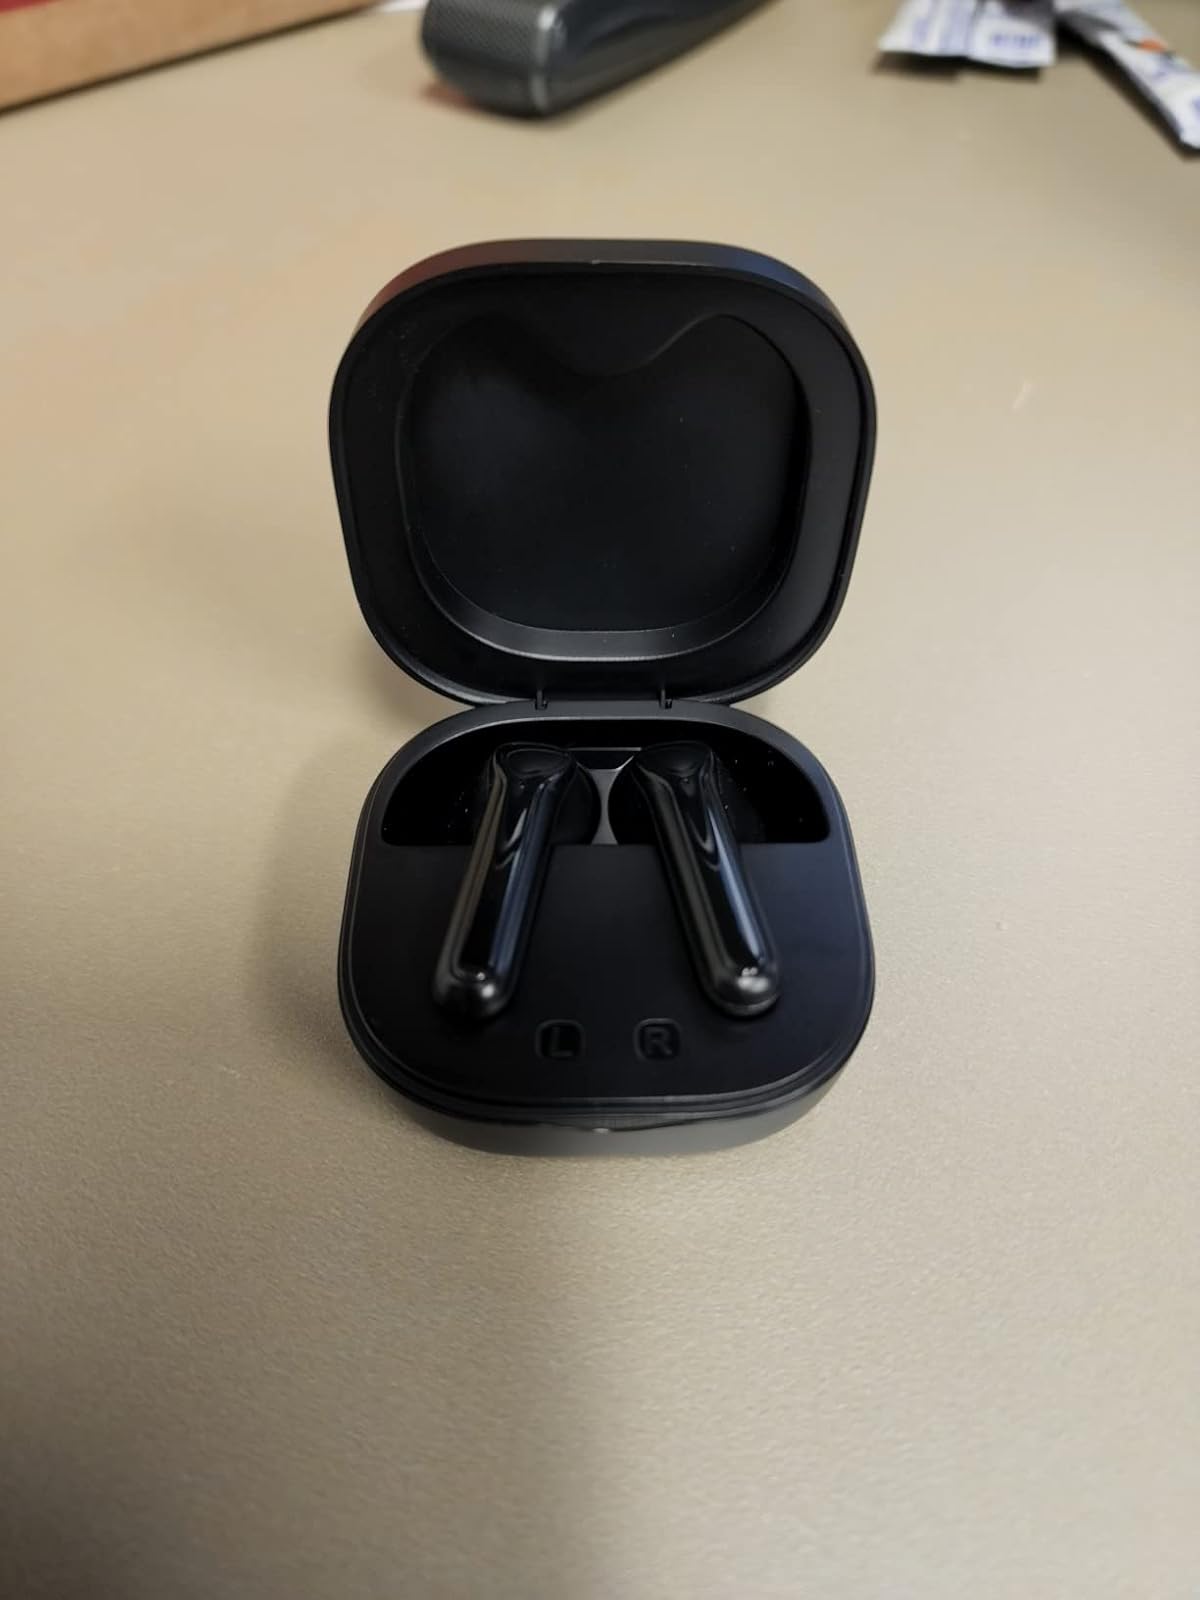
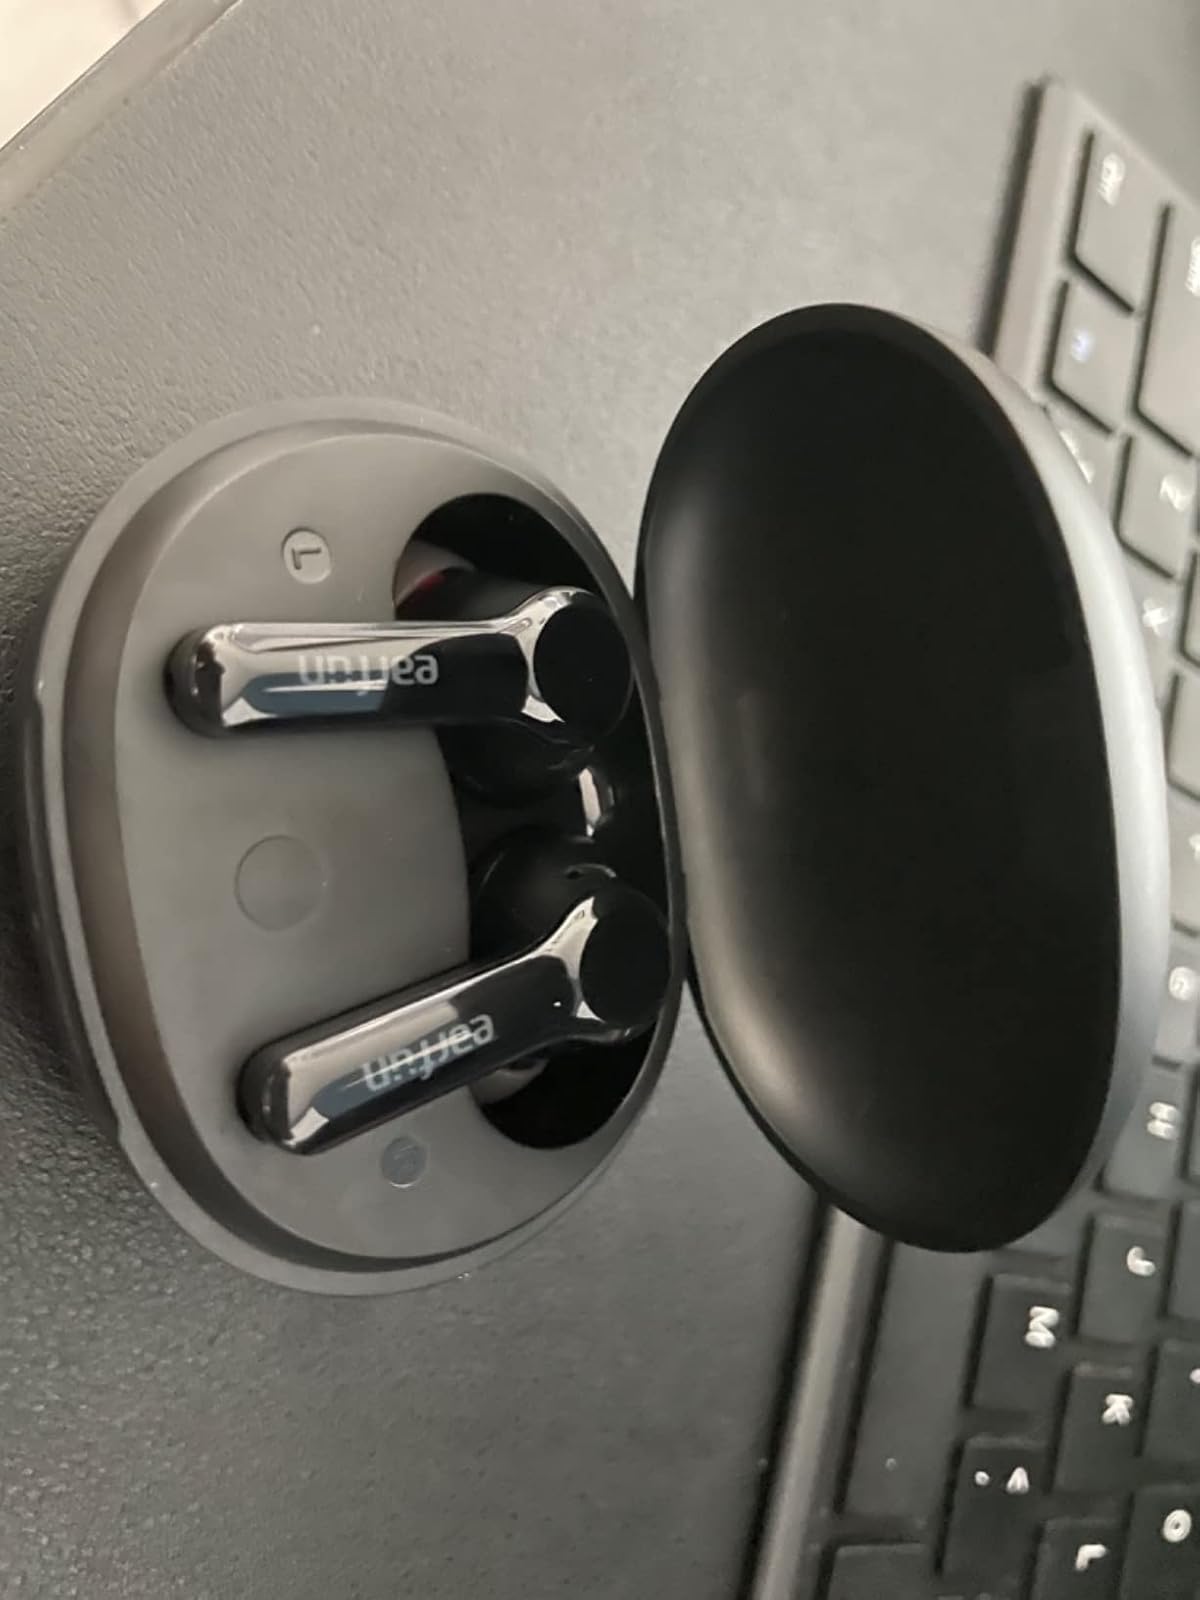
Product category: earbuds
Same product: no